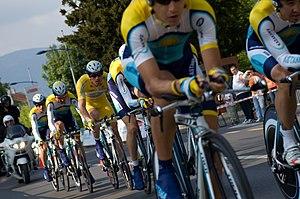
Tour de Romandie 2009 – 3e étape - contre-la-montre par équipes